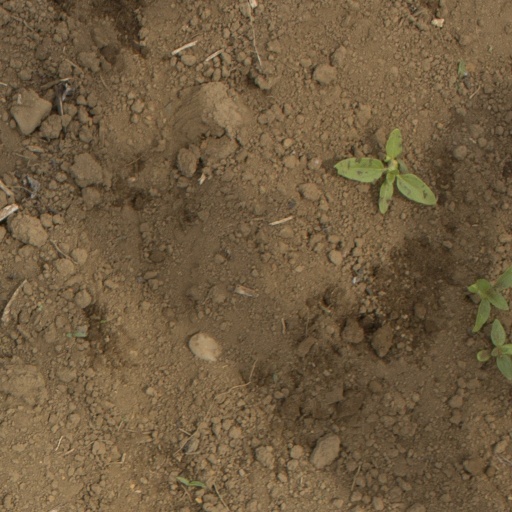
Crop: Jerusalem artichoke